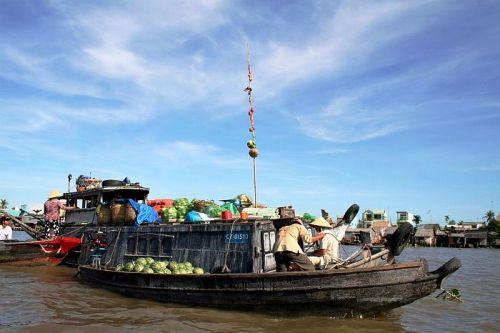
có hai chiếc thuyền đang ở trên sông